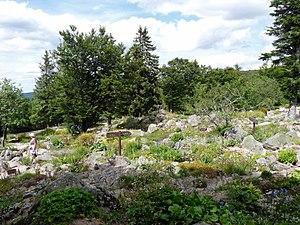
Flore des Alpes orientales au Jardin d'altitude du Haut-Chitelet (Vosges)
Les Jardins botaniques du Grand Nancy et de l'Université de Lorraine, anciennement Conservatoire et jardins botaniques de Nancy, sont un conservatoire botanique créé en 1976 pour regrouper plusieurs jardins botaniques de Nancy et sa région.